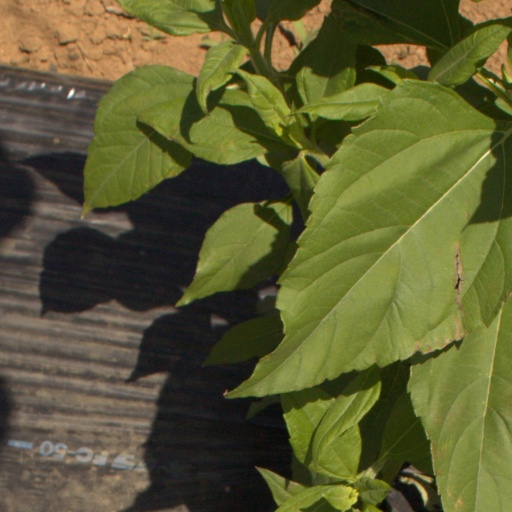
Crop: Jerusalem artichoke